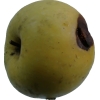
Label: Apple 13